NanoMission

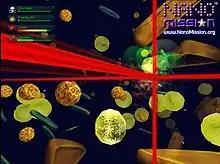
In the water with Identified particles in NanoImaging

This is an action game in a style similar to a shooter. The player is represented by a small golden nanorobot that floats on the rapidly changing water currents. Your goal is to identify all the unknown particles (represented by bubbles) by clicking on them with the right mouse button, and to destroy harmful particles once identified by clicking them with the left mouse button. Life is lost when a friendly particle is destroyed, but can be regained by destroying harmful particles.